Counter-Reformation

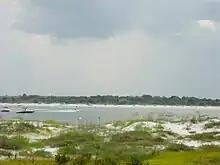
Matanzas Inlet, Florida, where the survivors were killed

In France, from 1562 Catholics and Huguenots (Reformed Protestants) fought a series of wars, resulting in millions of deaths until the Edict of Nantes brought religious peace in 1598. It affirmed Catholicism as the state religion but granted considerable toleration to Protestants, as well as political and military privileges. The latter would be lost at the Peace of Alès of 1629, but the religious toleration lasted until the reign of Louis XIV, who resumed persecution of Protestants and finally abolished their right to worship with the Edict of Fontainebleau in 1685.